Hong Kong 47

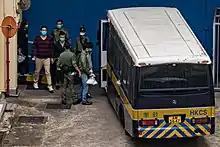
Defendants Lam Cheuk-ting, Leung Kwok-hung and Raymond Chan at the Lai Chi Kok Reception Centre before being sent to the court

Eight defendants had not addressed the court regarding their bail applications in the more than 24-hour marathon hearing. On the third day on 3 March 47 pro-democracy defendants have yet to submit their statements on bail. Before the trial started at 12 pm, the live broadcast system showed the problem of not being able to hear the conversation or voice in the court again, causing the family members to question the "secret interrogation." On the other hand, the live broadcasts in the press room and the auditorium both had problems with pictures and no sound, which caused the reporters on the spot to clamor. Barrister Margaret Ng said that the court has no way to control its own procedures, as she questioned the judicial independence. However, Kit Hung, the senior news director of the Judiciary, stated that no in-court voices will be played before the court session. This statement caused dissatisfaction with Figo Chan, the convener of Civil Human Rights Front.